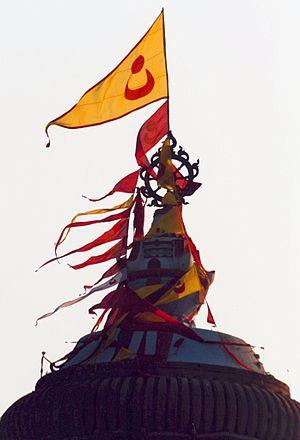
Un Amalaka est un disque de pierre aux bords arrondis et côtelés. On le trouve au sommet de certains temples hindouistes.